United Airlines Flight 232

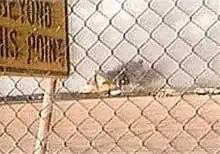
A screenshot from a video of the accident taken by local news station KTIV

The DC-10 used three independent hydraulic systems, each powered by one of the aircraft's three engines, to power movement of the aircraft's flight controls. In the event of loss of engine power or primary pump failure, a ram air turbine could provide emergency electrical power for electrically powered auxiliary pumps. These systems were designed to be redundant, such that if two hydraulic systems were inoperable, the one remaining hydraulic system would still permit the full operation and control of the airplane. However, at least one hydraulic system must have fluid present and the ability to hold fluid pressure to control the aircraft. Like other widebody transport aircraft of the time, the DC-10 was not designed to revert to unassisted manual control in the event of total hydraulic failure. The DC-10's hydraulic system was designed and demonstrated to the Federal Aviation Administration (FAA) as compliant with regulations that "no single [engine] failure or malfunction or probable combination of failures will jeopardize the safe operation of the airplane..."